Air Cadets (film)

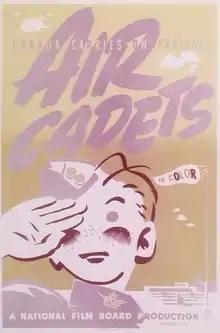
Theatrical poster

Air Cadets (also known as Air Cadet) is a 15-minute 1944 Canadian documentary film, made by the National Film Board of Canada (NFB) as part of the wartime "Canada Carries On" series. The film describes the Air Cadet Movement in 1944 during the Second World War. "Air Cadets" was directed by Jane Marsh, who was also the writer and editor on the production. The film's French version title is "Les Cadets de l'air".